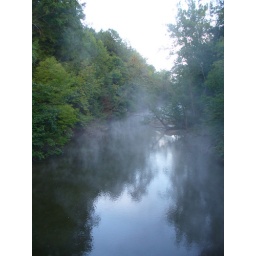
View of the Mohican river in the morning from the covered bridge